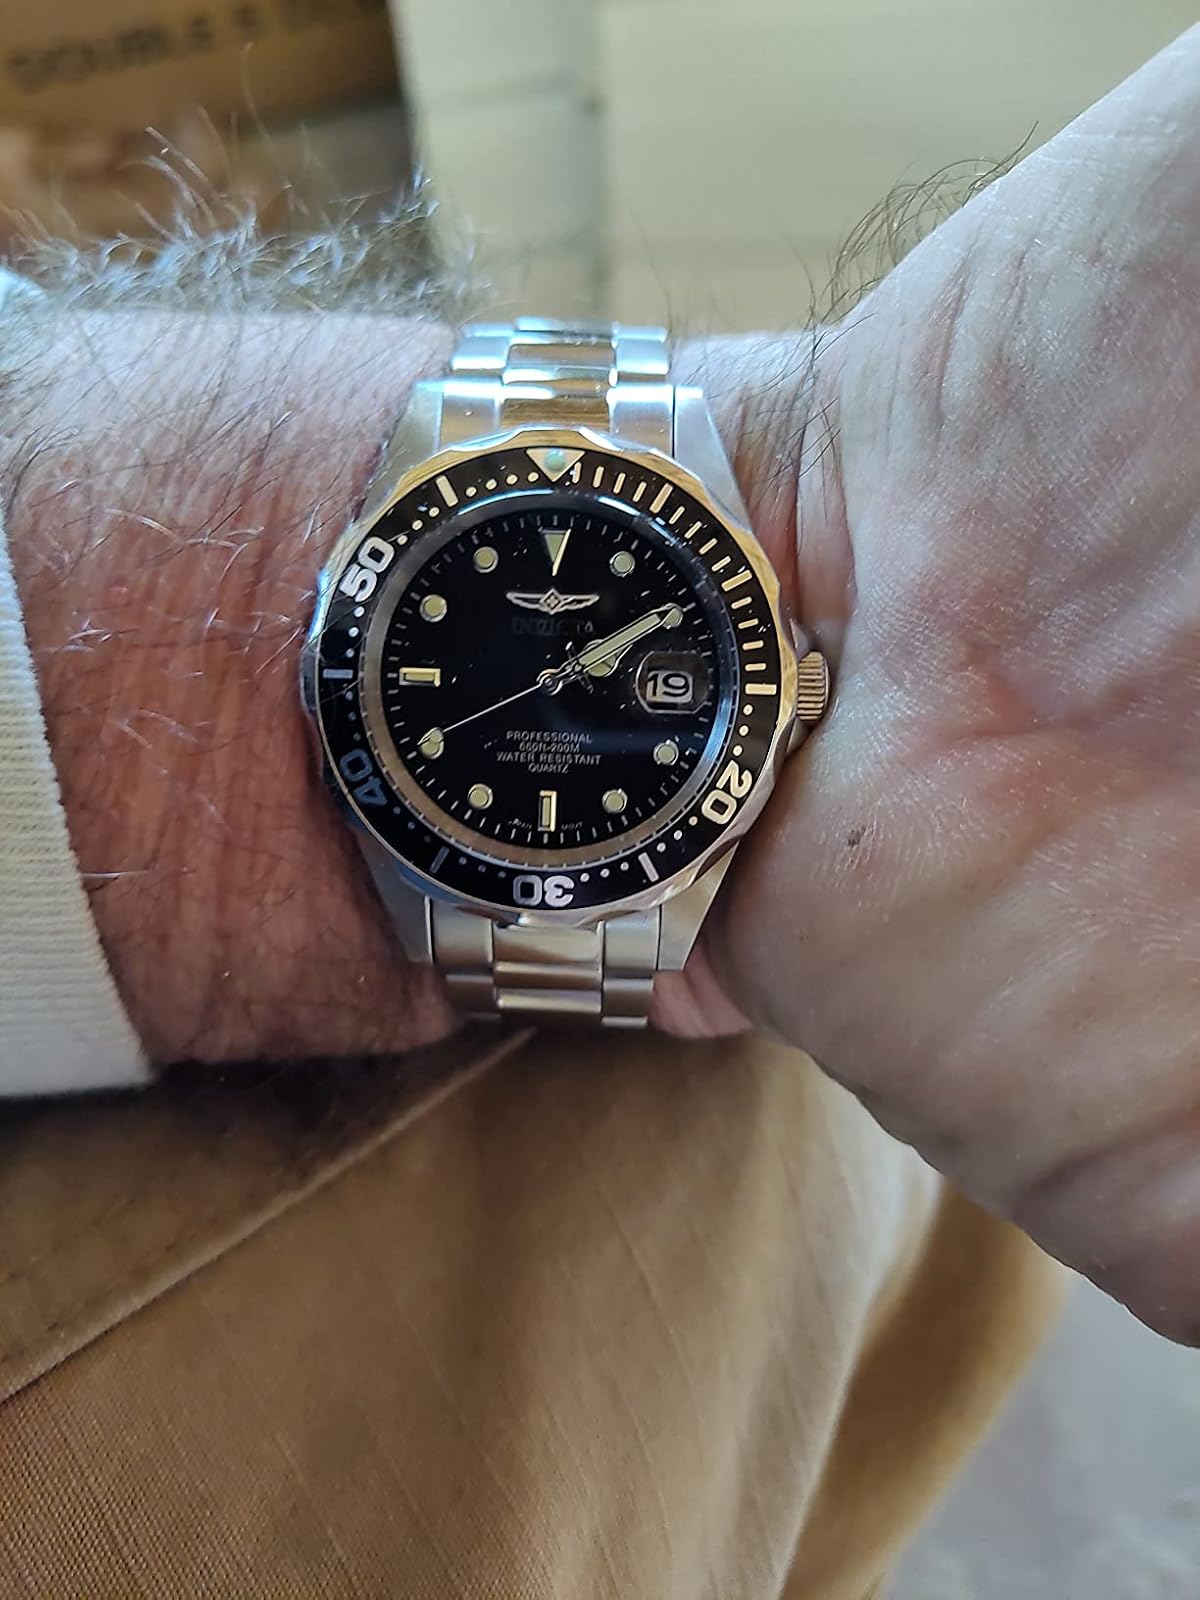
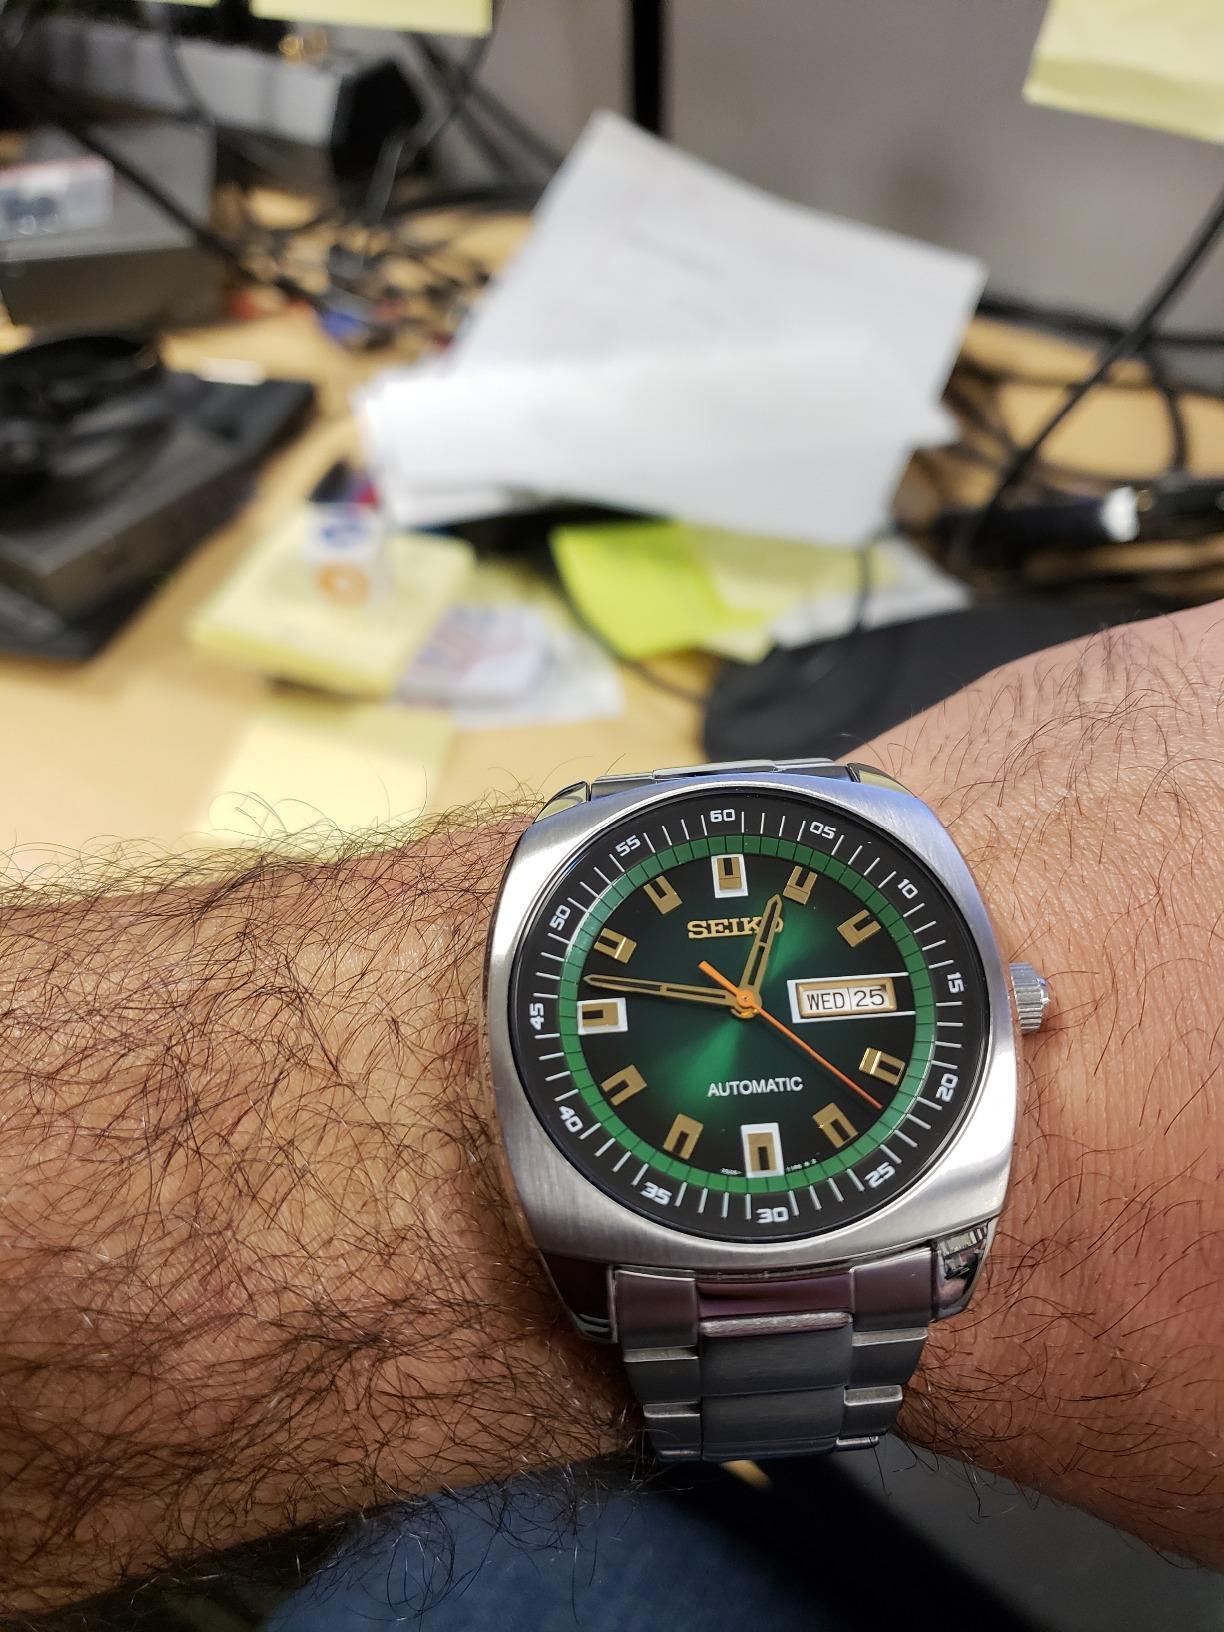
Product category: accessories_watch
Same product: no